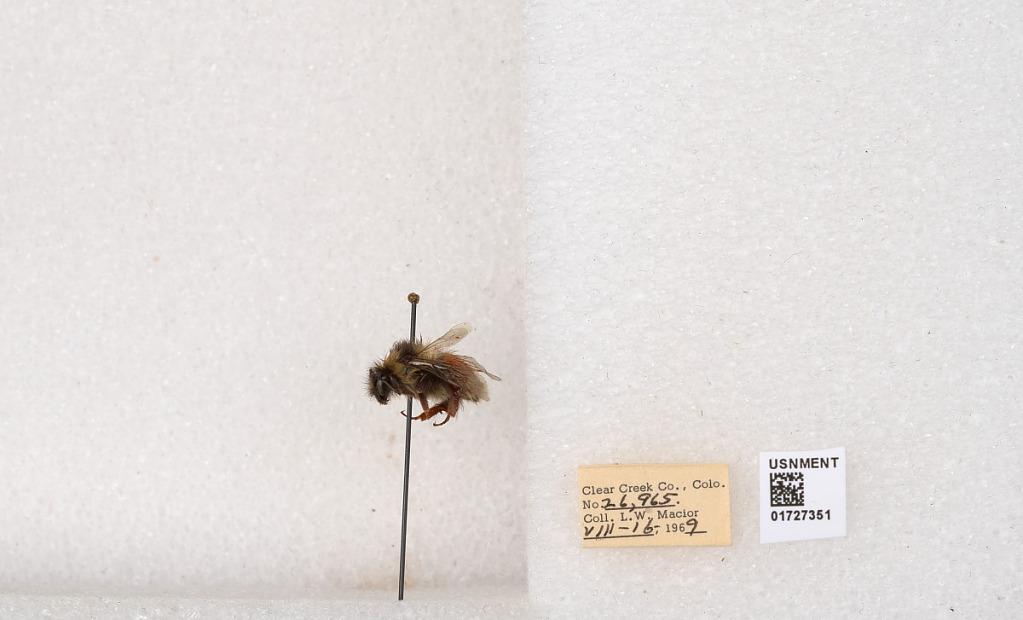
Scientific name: Bombus (Pyrobombus) sylvicola Kirby
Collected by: L. Macior
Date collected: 1969-8-16
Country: United States
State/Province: Colorado
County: Clear Creek
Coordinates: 39.7006, -105.694